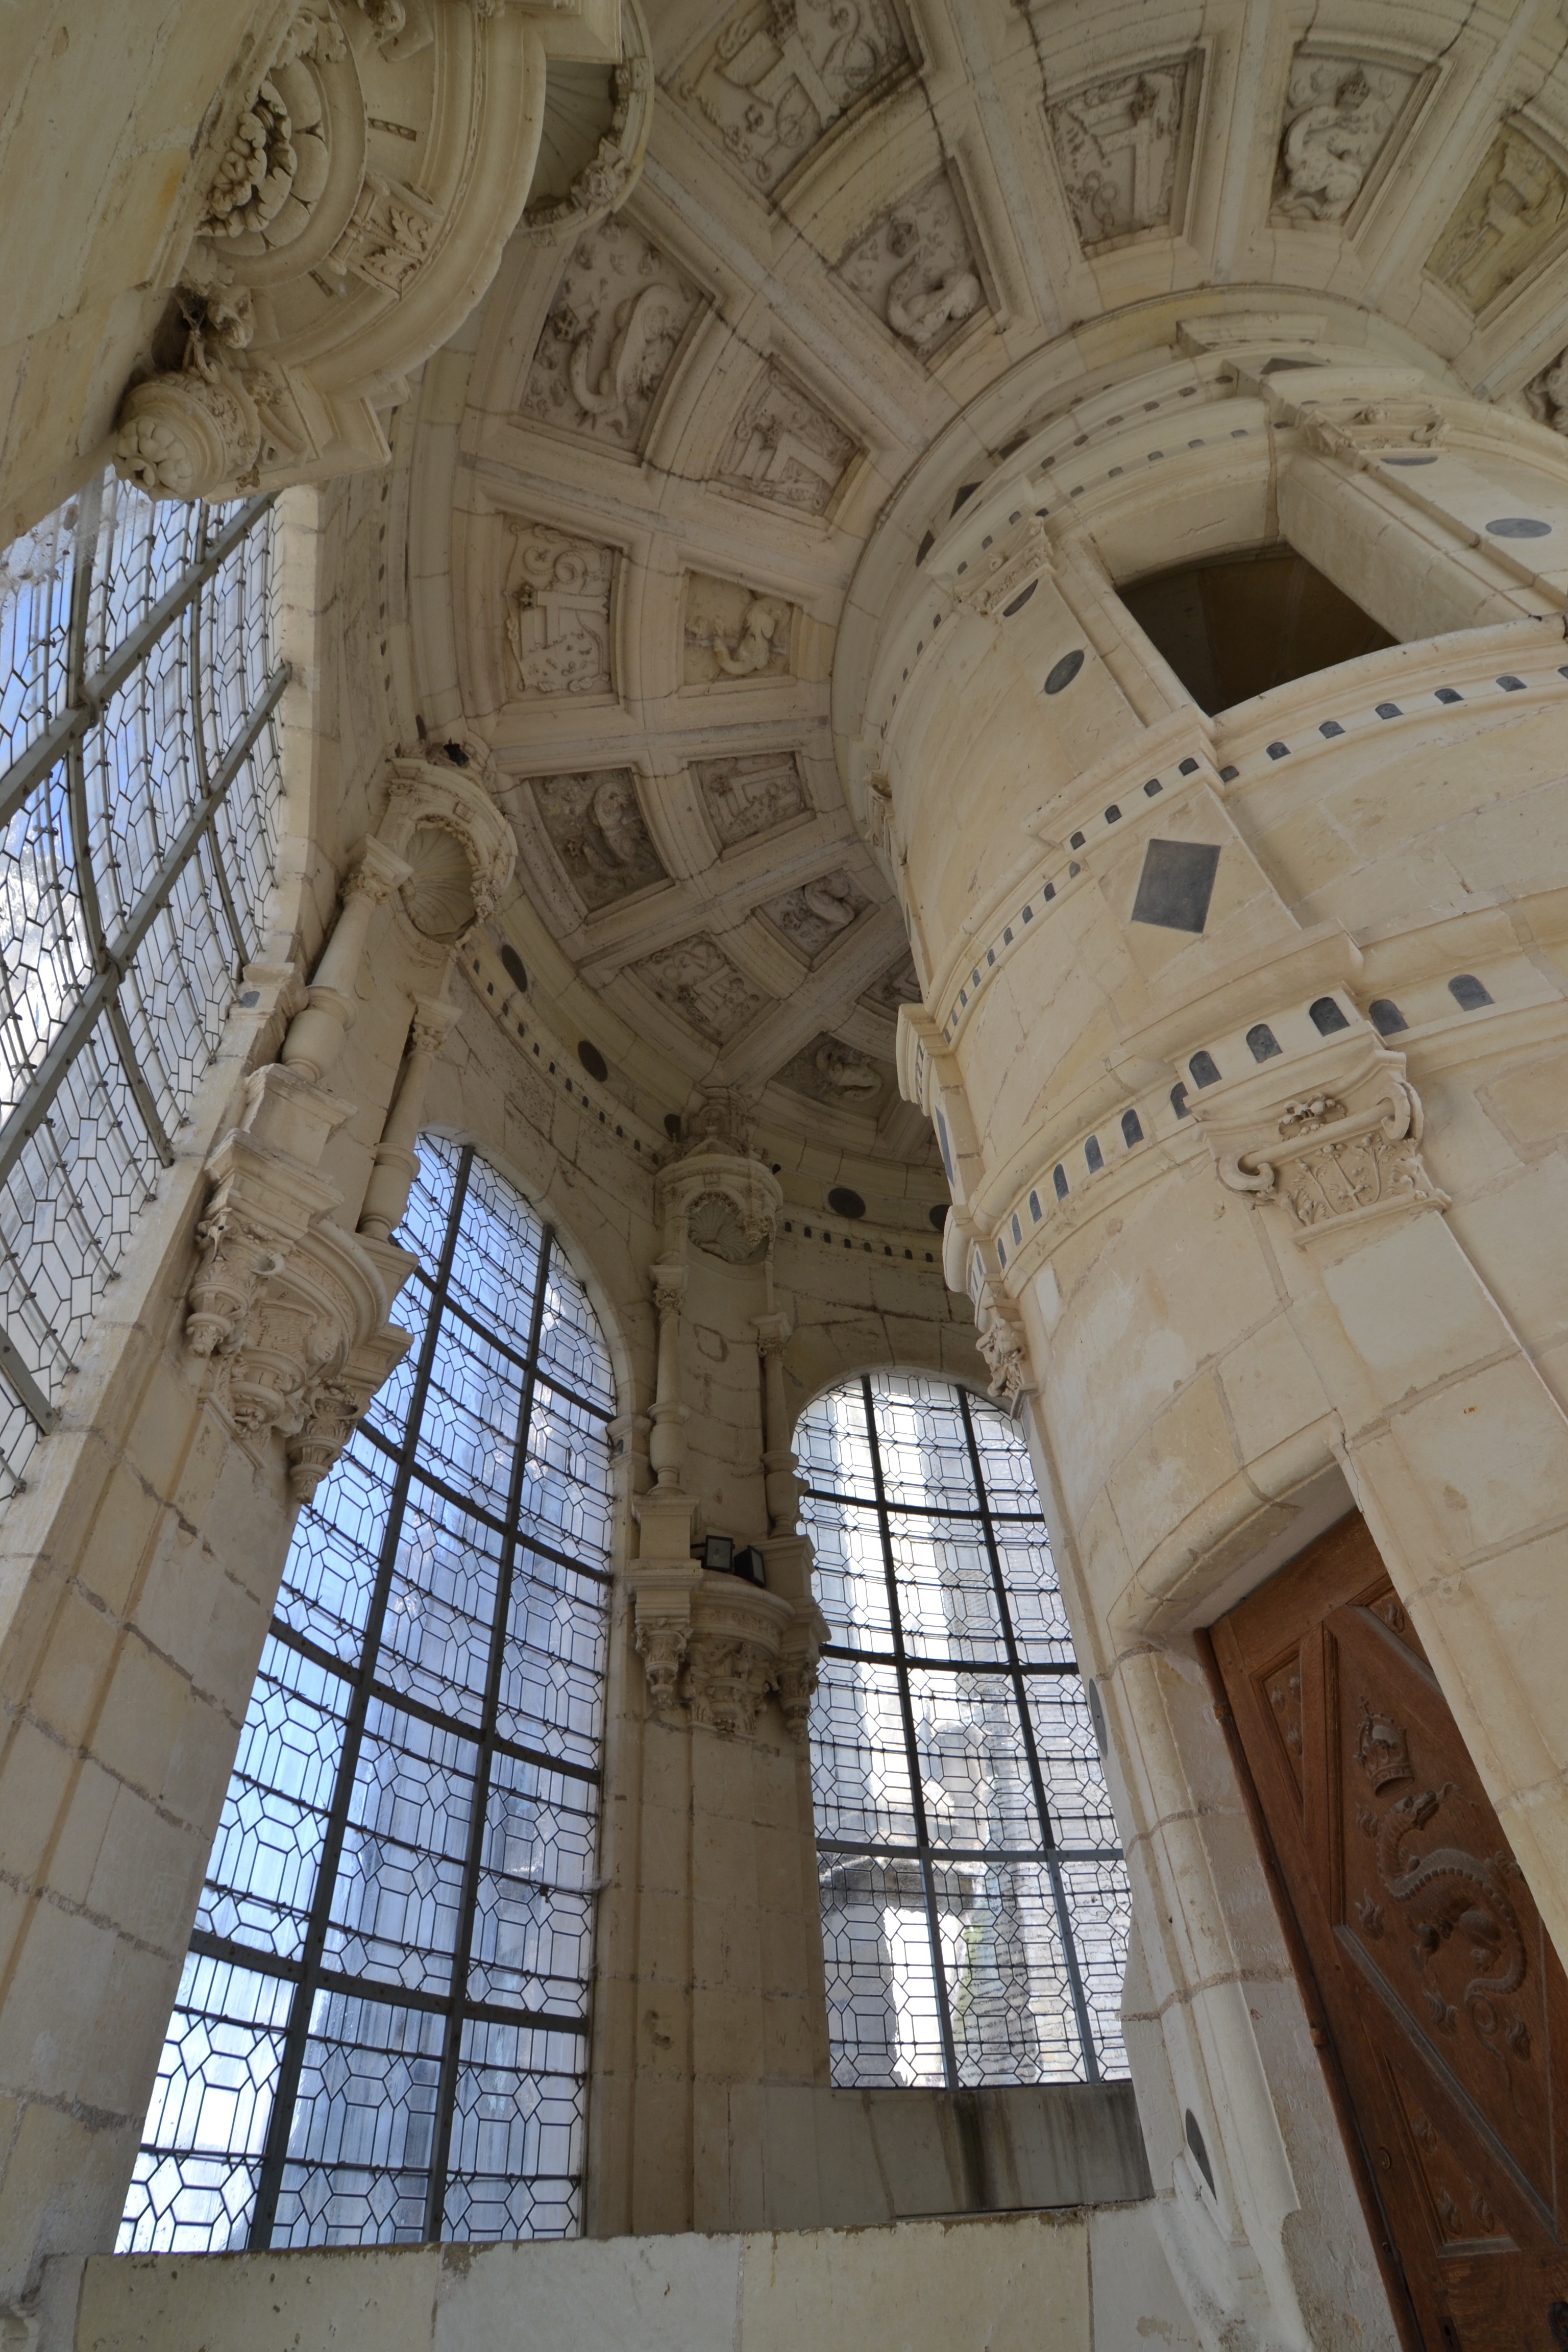
architecture, structure, building, france, arch, lantern, column, facade, cathedral, spiral staircase, place of worship, symmetry, dome, daylighting, chateau de chambord, royal staircase, ancient history, the castle lantern